Federal University of Rio de Janeiro

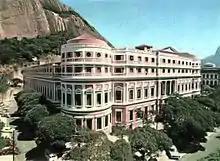
Building in which the College of Medicine operated until 1973, at "Praia Vermelha" (Red Beach).

Besides the DCE, minor academic centers (CAs) act as students representative organs for each course: the Carlos Chagas Academic Center for the College of Medicine, the Polytechnic School Academic Center of Engineering, the Cândido de Oliveira Academic Center for the College of Law Studies, the Max Planck Academic Center for the Institute of Physics and the Academic Directory for the School of Chemistry, to cite the most notable.